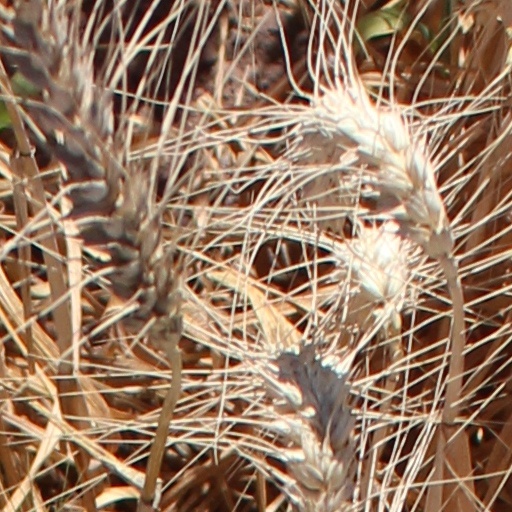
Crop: wheat